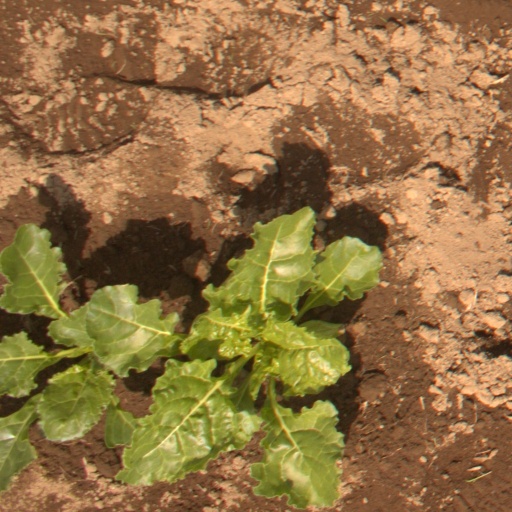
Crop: sugar beet